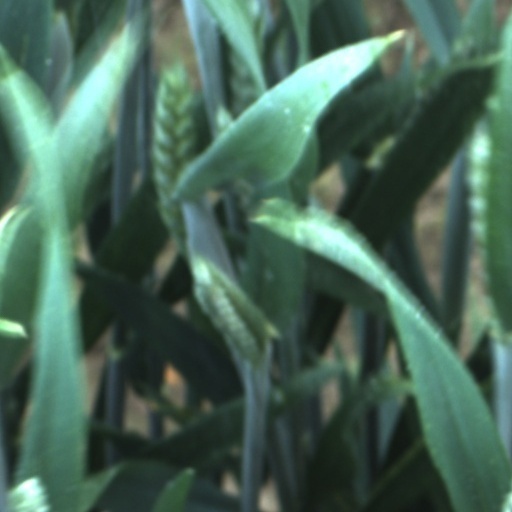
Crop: wheat